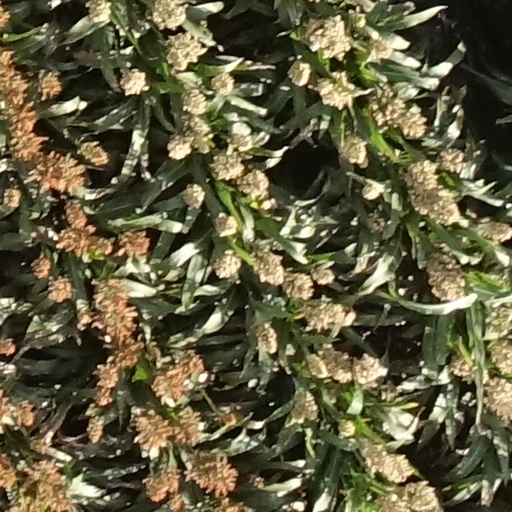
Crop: sorghum